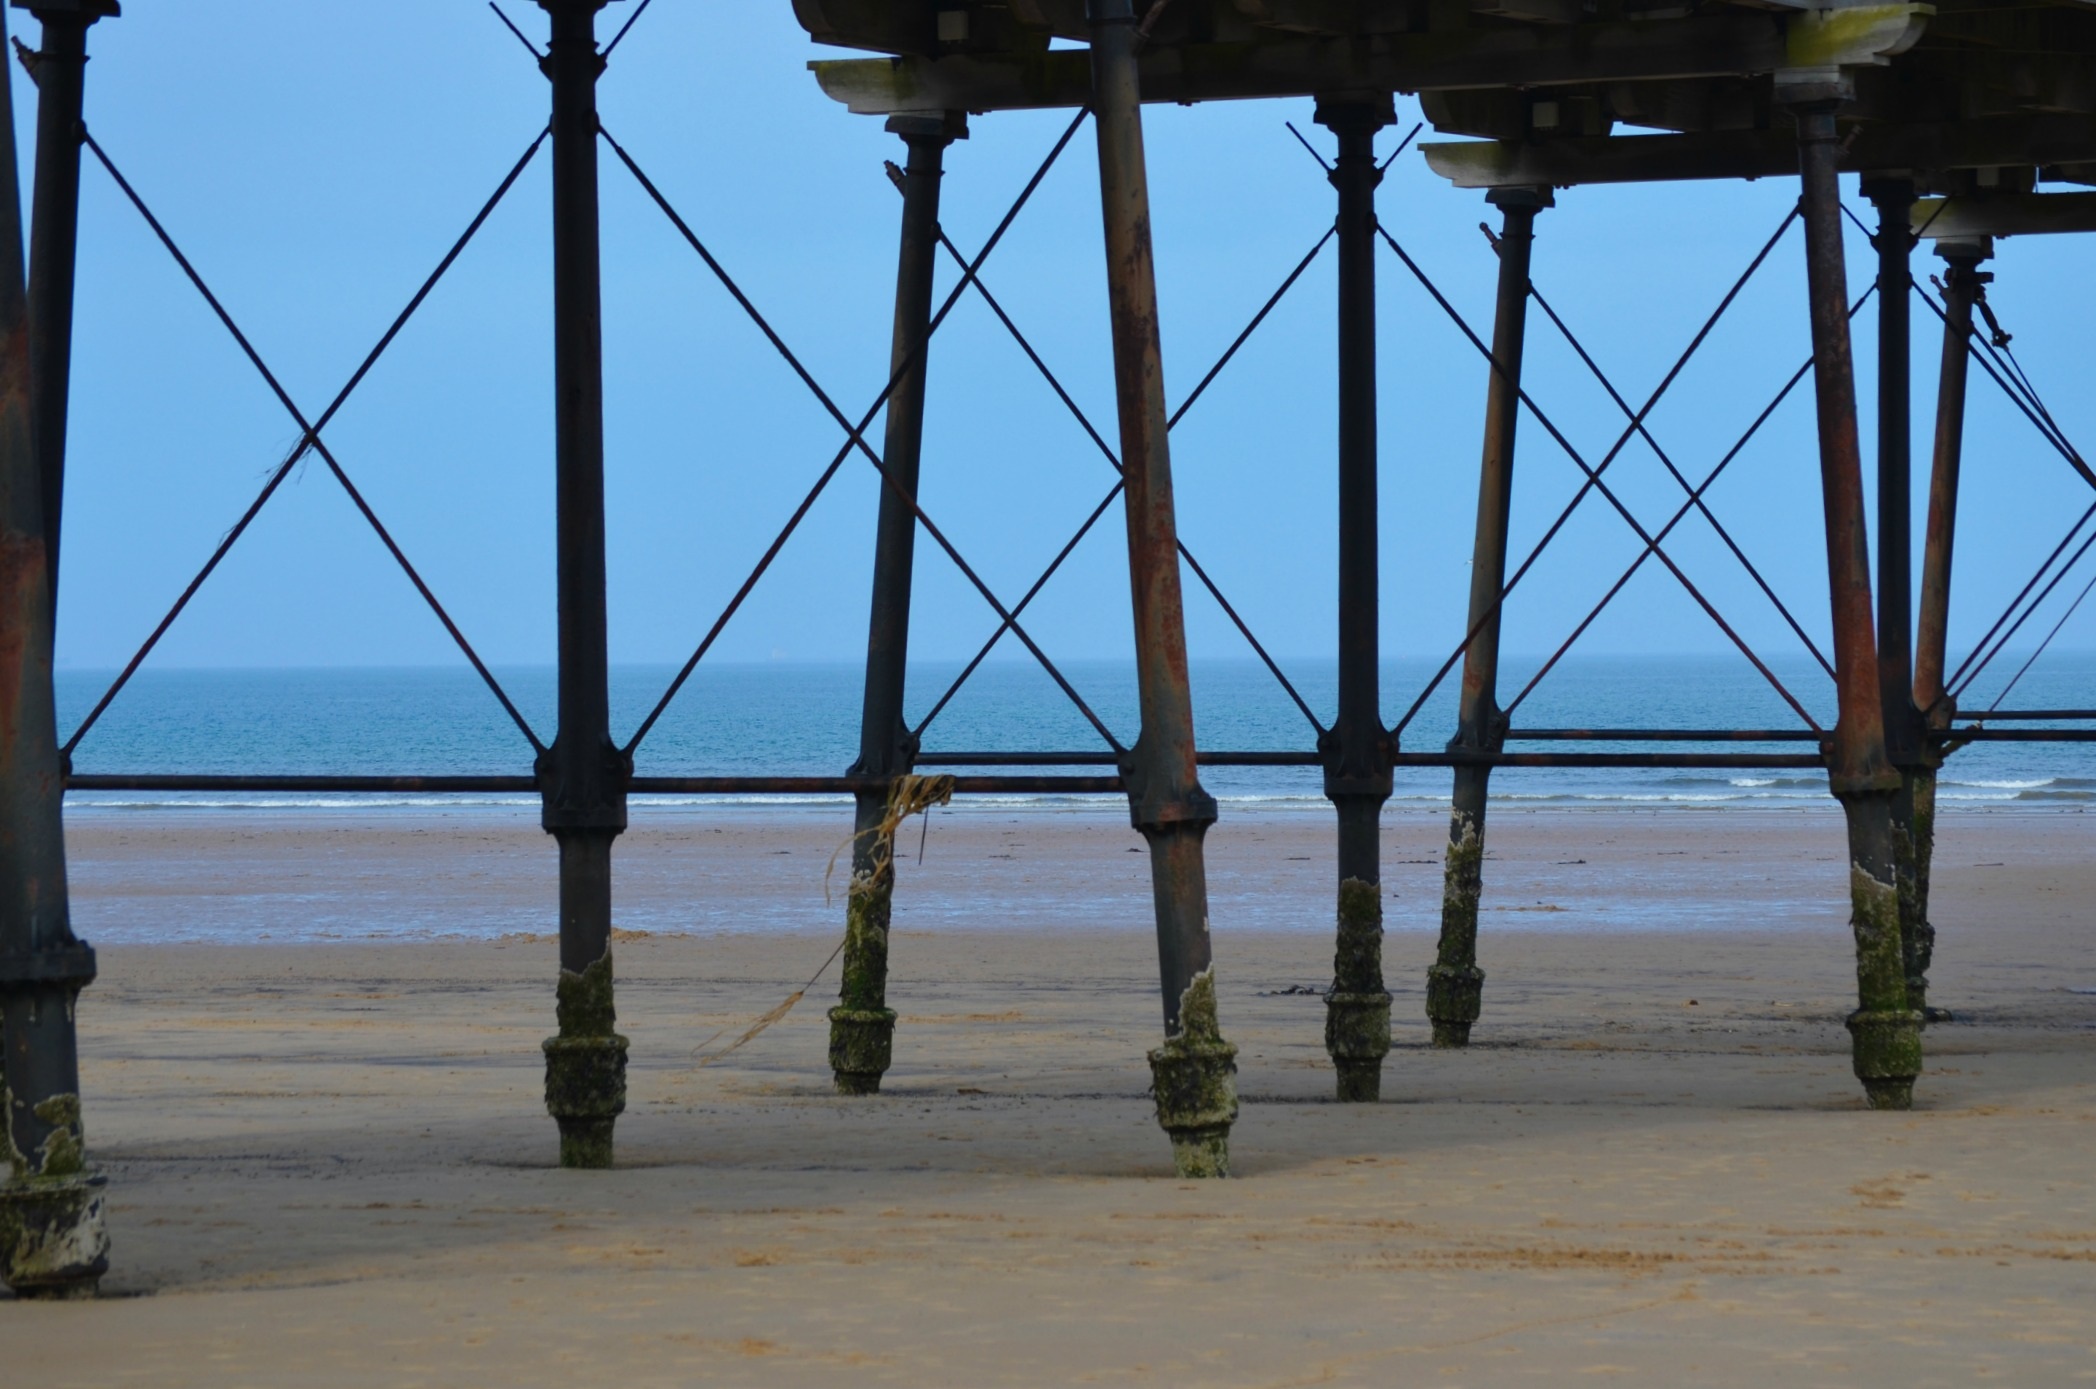
beach, sea, coast, water, nature, sand, ocean, bridge, pier, walkway, seaside, dusk, evening, reflection, seascape, bay, blue